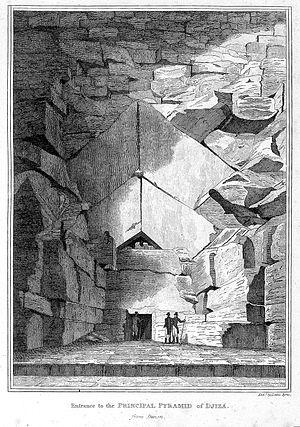
Une définition de l'histoire de la construction, qui la distingue de l'histoire de l'architecture, pourrait nous être donnée par Vitruve : elle s'attache à décrire les matériaux que fournit la nature et l'usage qu'on en fait. Il n'y est pas question de l'origine de l'architecture, mais bien de celle des bâtiments, ainsi que de la manière dont on est parvenu à donner à l'art de bâtir les développements et le degré de perfection où nous le voyons aujourd'hui. Le champ de l'histoire de la construction s'est constitué dans certains pays comme un domaine d'étude universitaire à part entière.